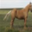
Label: horse